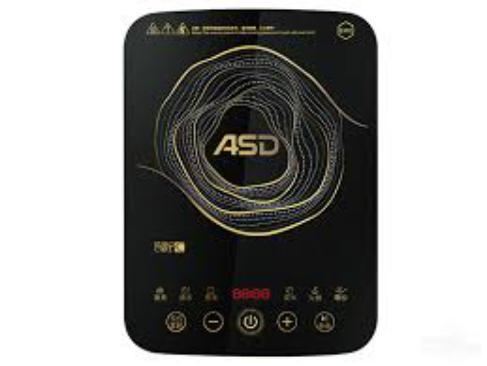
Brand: asd
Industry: Necessities